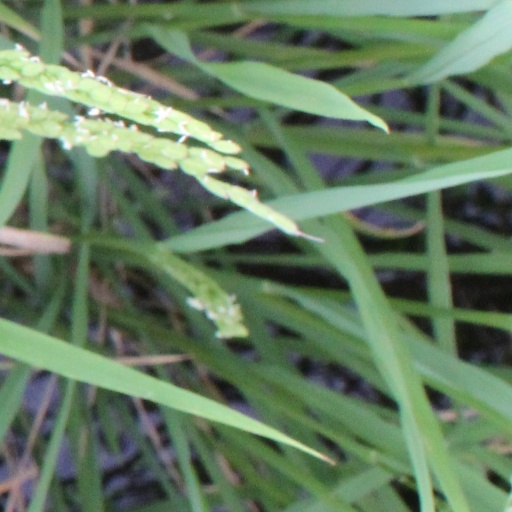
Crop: rice